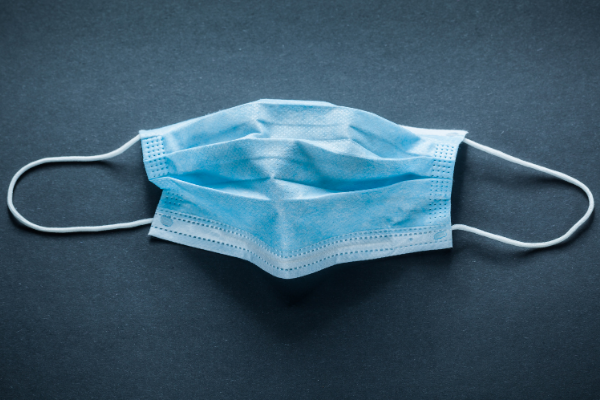
Label: trash